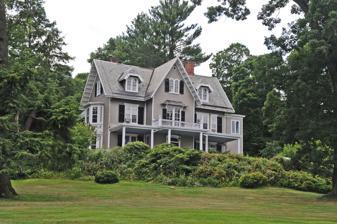
Building: Seven Oaks Estate
Country: United States of America
Year built: 1862
Historic house in New York, United States United States historic place Seven Oaks Estate U.S. National Register of Historic Places Show map of New York Show map of the United States Location End of Ludlow Ln., Palisades, New York Coordinates 41°0′26″N 73°54′33″W / 41.00722°N 73.90917°W / 41.00722; -73.90917 Area 15.3 acres (6.2 ha) Built 1862 Architect George E. Woodward Architectural style Gothic Revival MPS Palisades MPS NRHP reference No. 90001013 Added to NRHP July 12, 1990 Seven Oaks Estate , the former Charles F. Park estate, is a historic estate located at Palisades in Rockland County, New York designed by George E. Woodward , an editor of The Horticulturist magazine. The main estate house is a large clapboarded structure built in 1862 in the Gothic Revival style, with cues from Calvert Vaux 's Villas and Cottages (1857). The house features a projecting central bay and full-width verandah . Also on the property are a coachman's house, built about 1862, and four subsidiary outbuildings. It was listed on the National Register of Historic Places in 1990. References